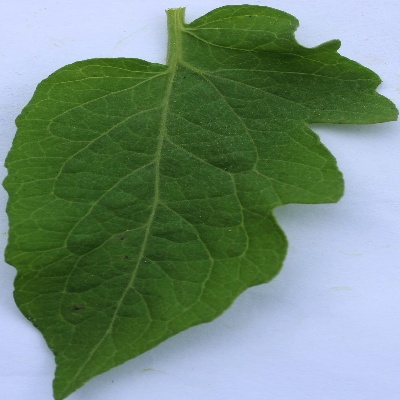
Crop: Tomato
Condition: healthy